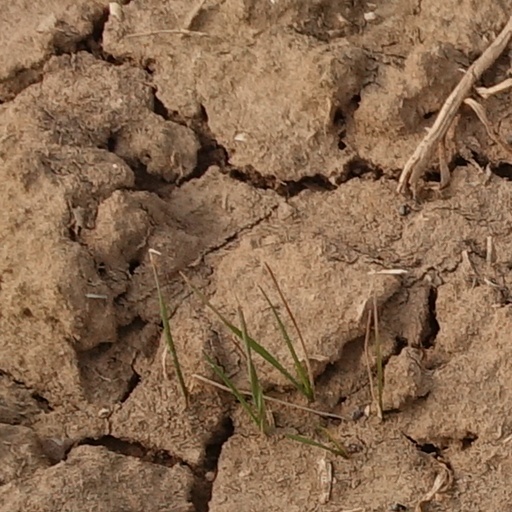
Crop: wheat